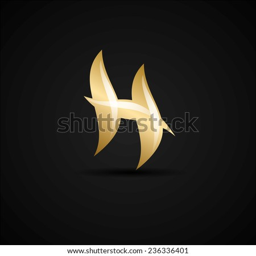
abstract letter h as a logo for the company